Jackman Building

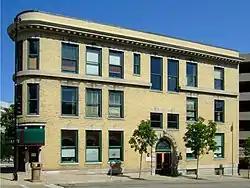
Jackman Building, from across Hamilton St

The Jackman Building was built in 1913-1914 as office space a block south of the capitol in Madison, Wisconsin, designed by Claude & Starck with Neoclassical styling outside and Prairie Style influence inside. Still very intact, in 1980 it was added to the National Register of Historic Places.